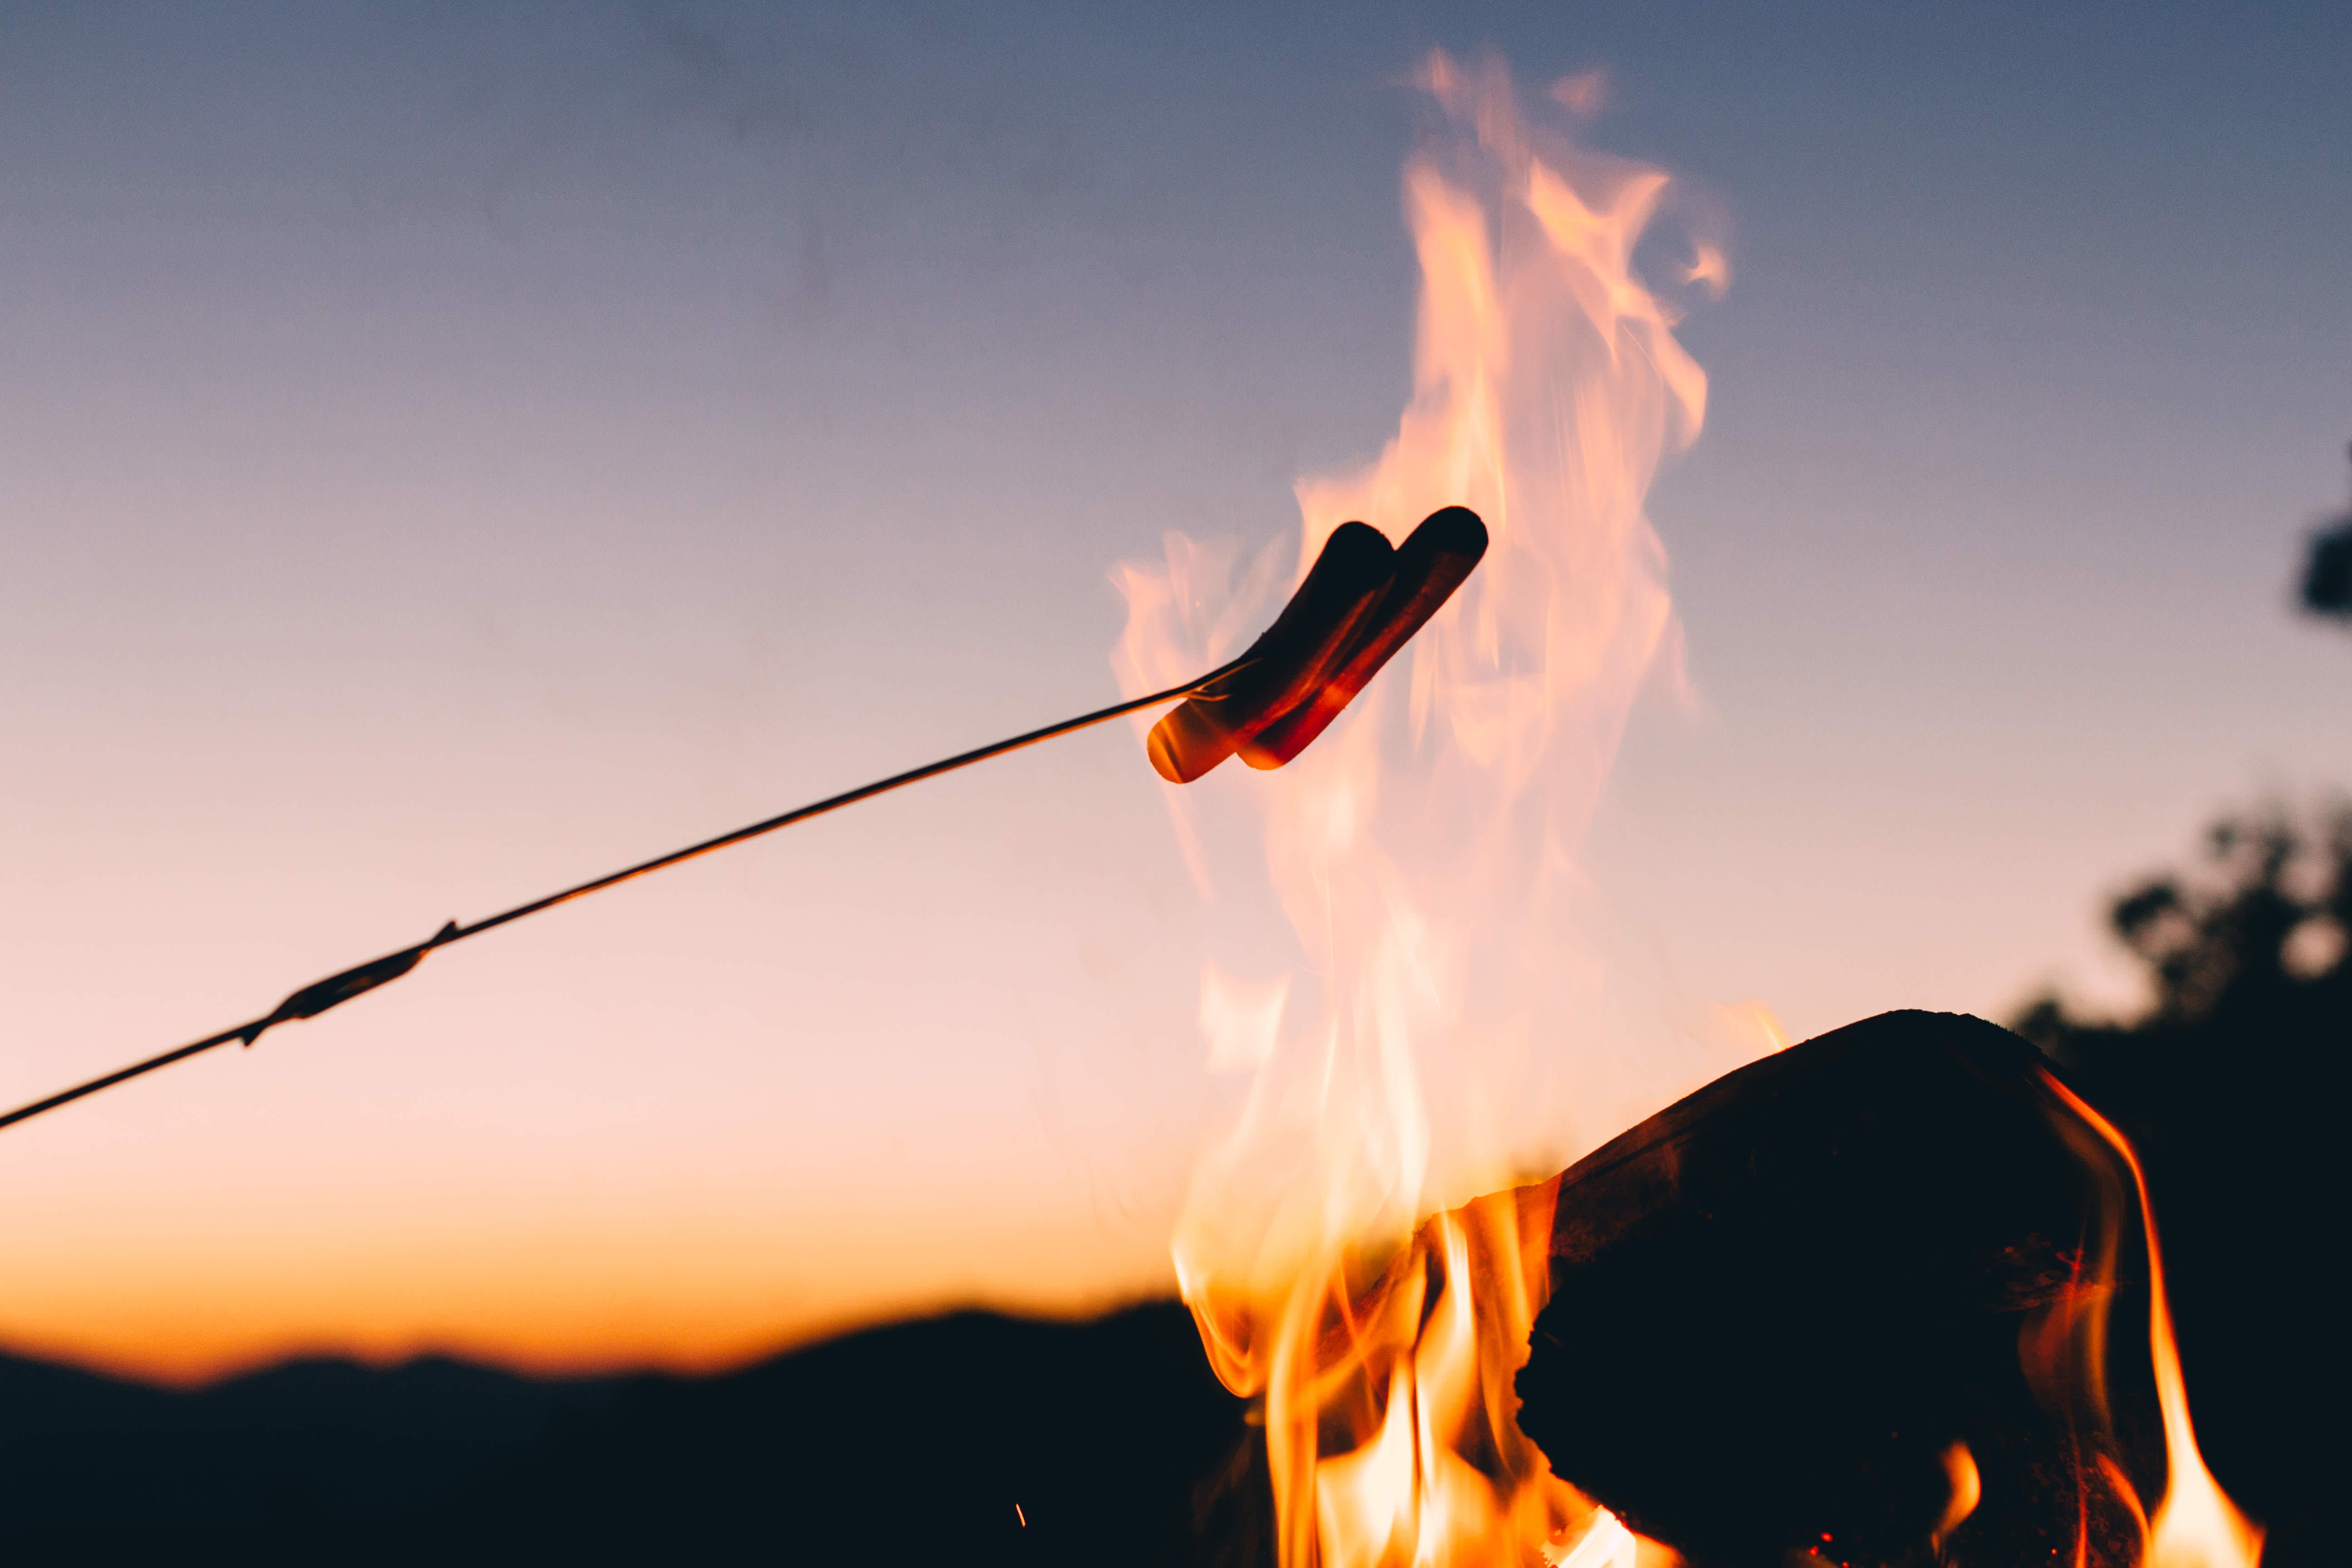
silhouette, light, cloud, sky, sun, sunrise, sunset, sunlight, morning, dawn, dusk, evening, flame, fire, lighting, bonfire, heat, outdoors, backlit, atmosphere of earth